Frédéric Mendy (footballer, born 1973)

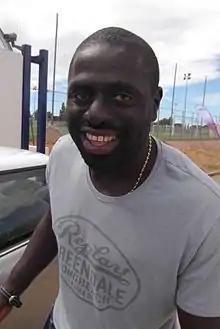
Mendy in 2013

Frédéric Mendy (born 29 November 1973) is a French former professional footballer who played as a defender. He played 339 matches in Ligue 1 and Ligue 2 for FC Martigues, SC Bastia and Montpellier HSC between 1993 and 2007.